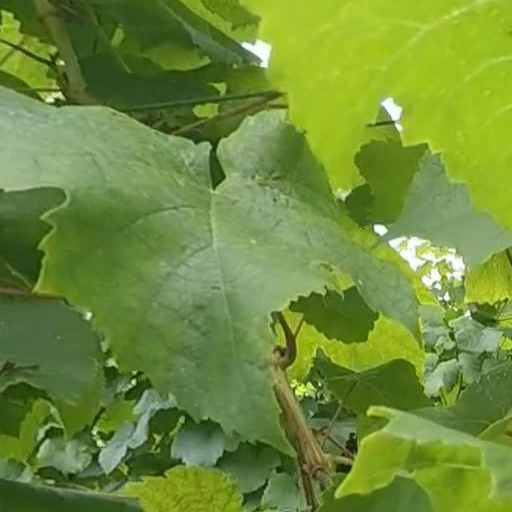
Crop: grape